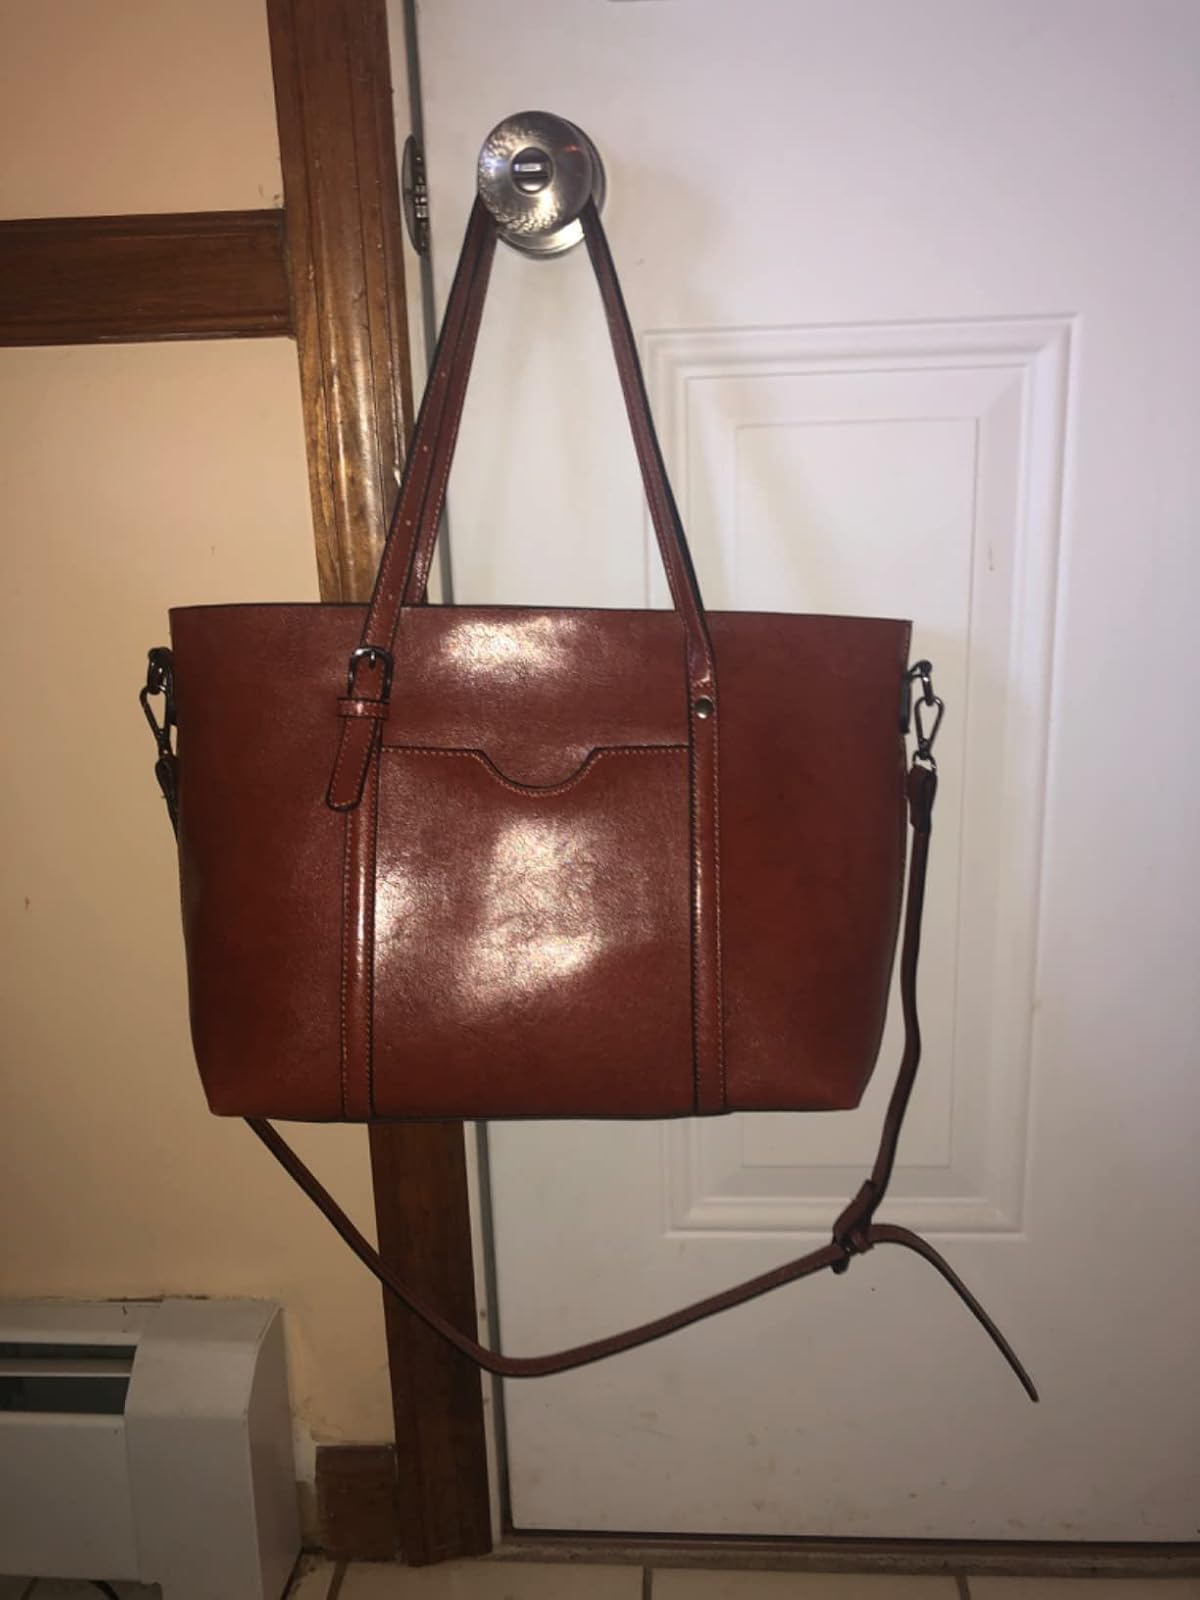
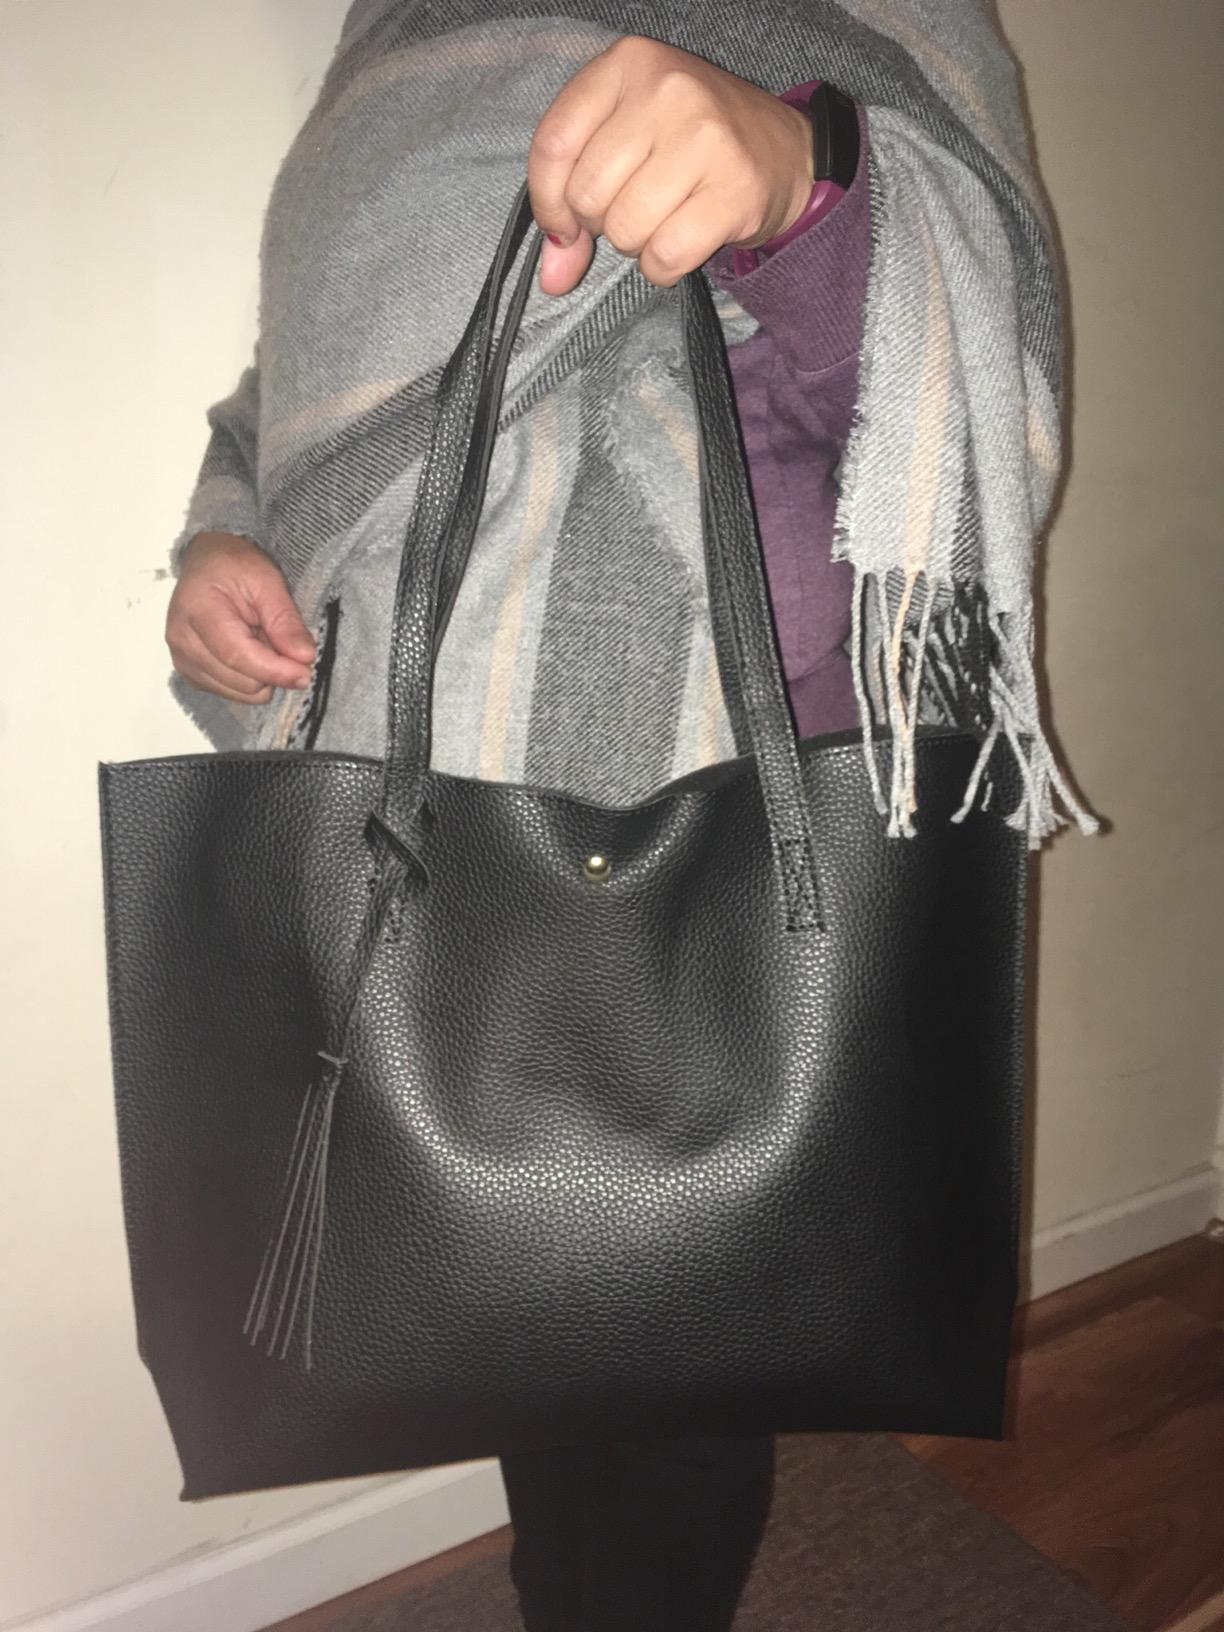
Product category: accessories_handbag
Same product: no